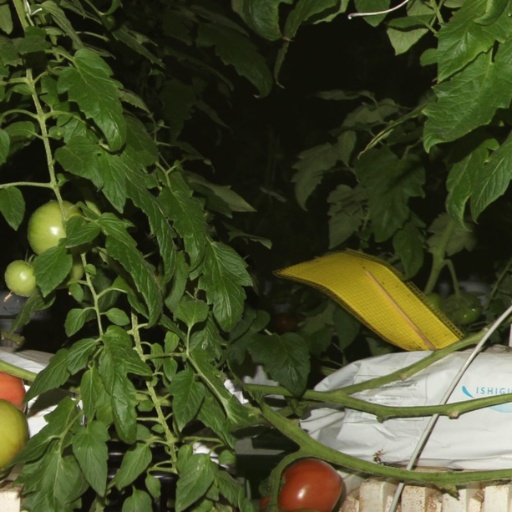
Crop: tomato